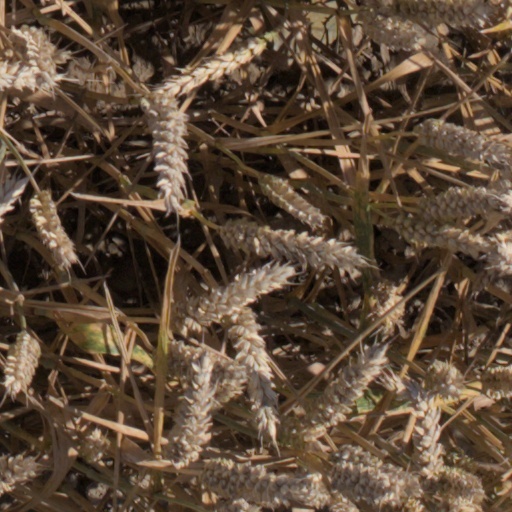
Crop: wheat